Transport in Kuwait

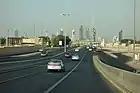
Kuwait City Downtown

As a small country, local transport in Kuwait is largely road-based with one car for every 2.25 people. Bus services make up Kuwait's entire public transport network. There are seven airports in Kuwait, the largest of which and solely allocated for civil use is Kuwait International Airport. The Gulf Railway is currently under planning in Kuwait. Kuwait has several maritime ports along the coast of the Persian Gulf, the largest port is Mubarak Al Kabeer Port which is currently under construction.